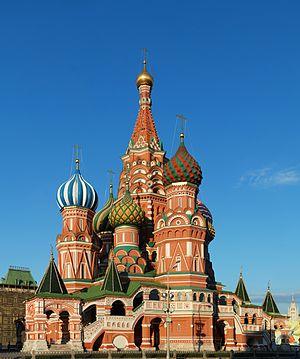
La Cathédrale Saint-Basile de Moscou, sur la place rouge, à Moscou (Russie). Polski: Sobór Wasyla Błogosławionego na
La Russie, en forme longue la fédération de Russie, est un état fédéral transcontinental. Elle est l'héritière de l'Empire russe et l'état continuateur de l'Union des républiques socialistes soviétiques.